Femoral chordotonal organ

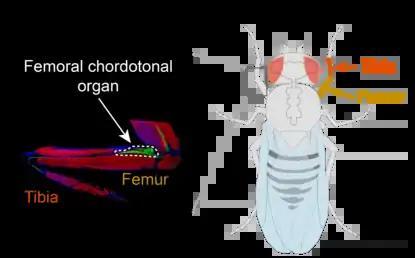
Figure 1. "The femoral chordotonal organ in the femur of the fruit fly". Left: A picture of the cells of femoral chordotonal organ (labeled with green fluorescent protein) in the femur of the fruit fly. Right: A drawing of a fruit fly showing the location of the femur and the tibia. The femoral chordotonal organ senses the movements and the position of the femur-tibia joint.

The femoral chordotonal organ is a group of mechanosensory neurons found in an insect leg (Figure 1) that detects the movements and the position of the femur/tibia joint. It is thought to function as a proprioceptor that is critical for precise control of leg position by sending the information regarding the femur/tibia joint to the motor circuits in the ventral nerve cord and the brain